Jahar Das

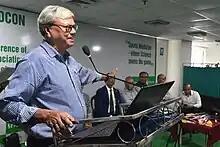
Das addressing at the inauguration of "SPORTSMEDCON 2023" at Fortis Hospital, Kolkata, July 2023.

On 7 December 2005, Das was given the head coaching job at National Football League side, Mohun Bagan. His first match in charge came in the club's opening NFL game of the season against Mahindra United, a 0–0 draw. Das was eventually relieved of his duties on 6 March 2006 after Mohun Bagan found themselves in ninth place in the NFL table. Das would return to his previous post at Mohun Bagan as the technical director of their academy.